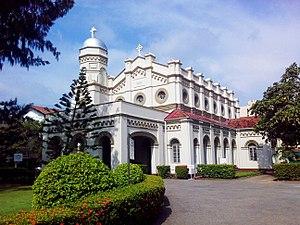
Colombo est la capitale économique du Sri Lanka et sa plus grande ville par le nombre d'habitants. Située sur la côte occidentale de l'île, elle jouxte Sri Jayawardenapura Kotte, la capitale administrative. Elle compte 561 314 habitants ; la population de la région métropolitaine de Colombo est estimée à 5 648 000 habitants, pour une superficie de 3 694 km².